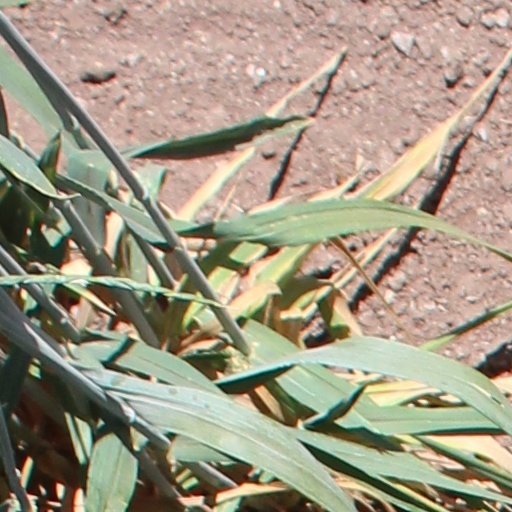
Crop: wheat